Peleș Sporting Association

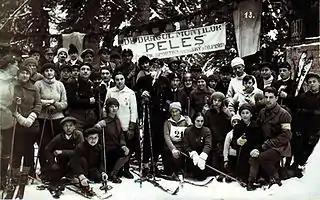
Group photo after a ski contest (1926); center: Prince Nicholas of Romania; bottom right: cpt. Ioan Dem. Dimăncescu, president of the association

Peleş Sporting Association was an inter-war organization having as a goal the development of winter sports and mountaineering in Romania.